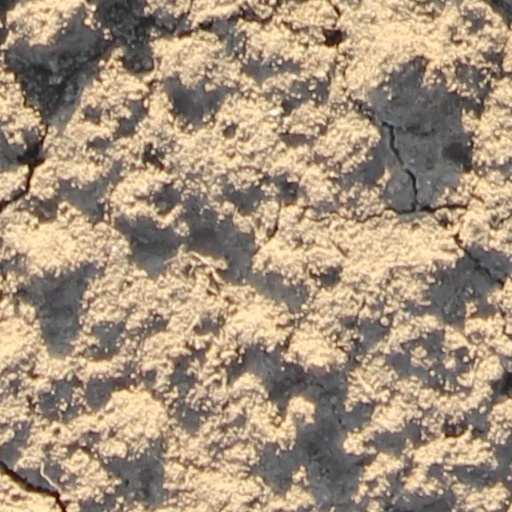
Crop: wheat